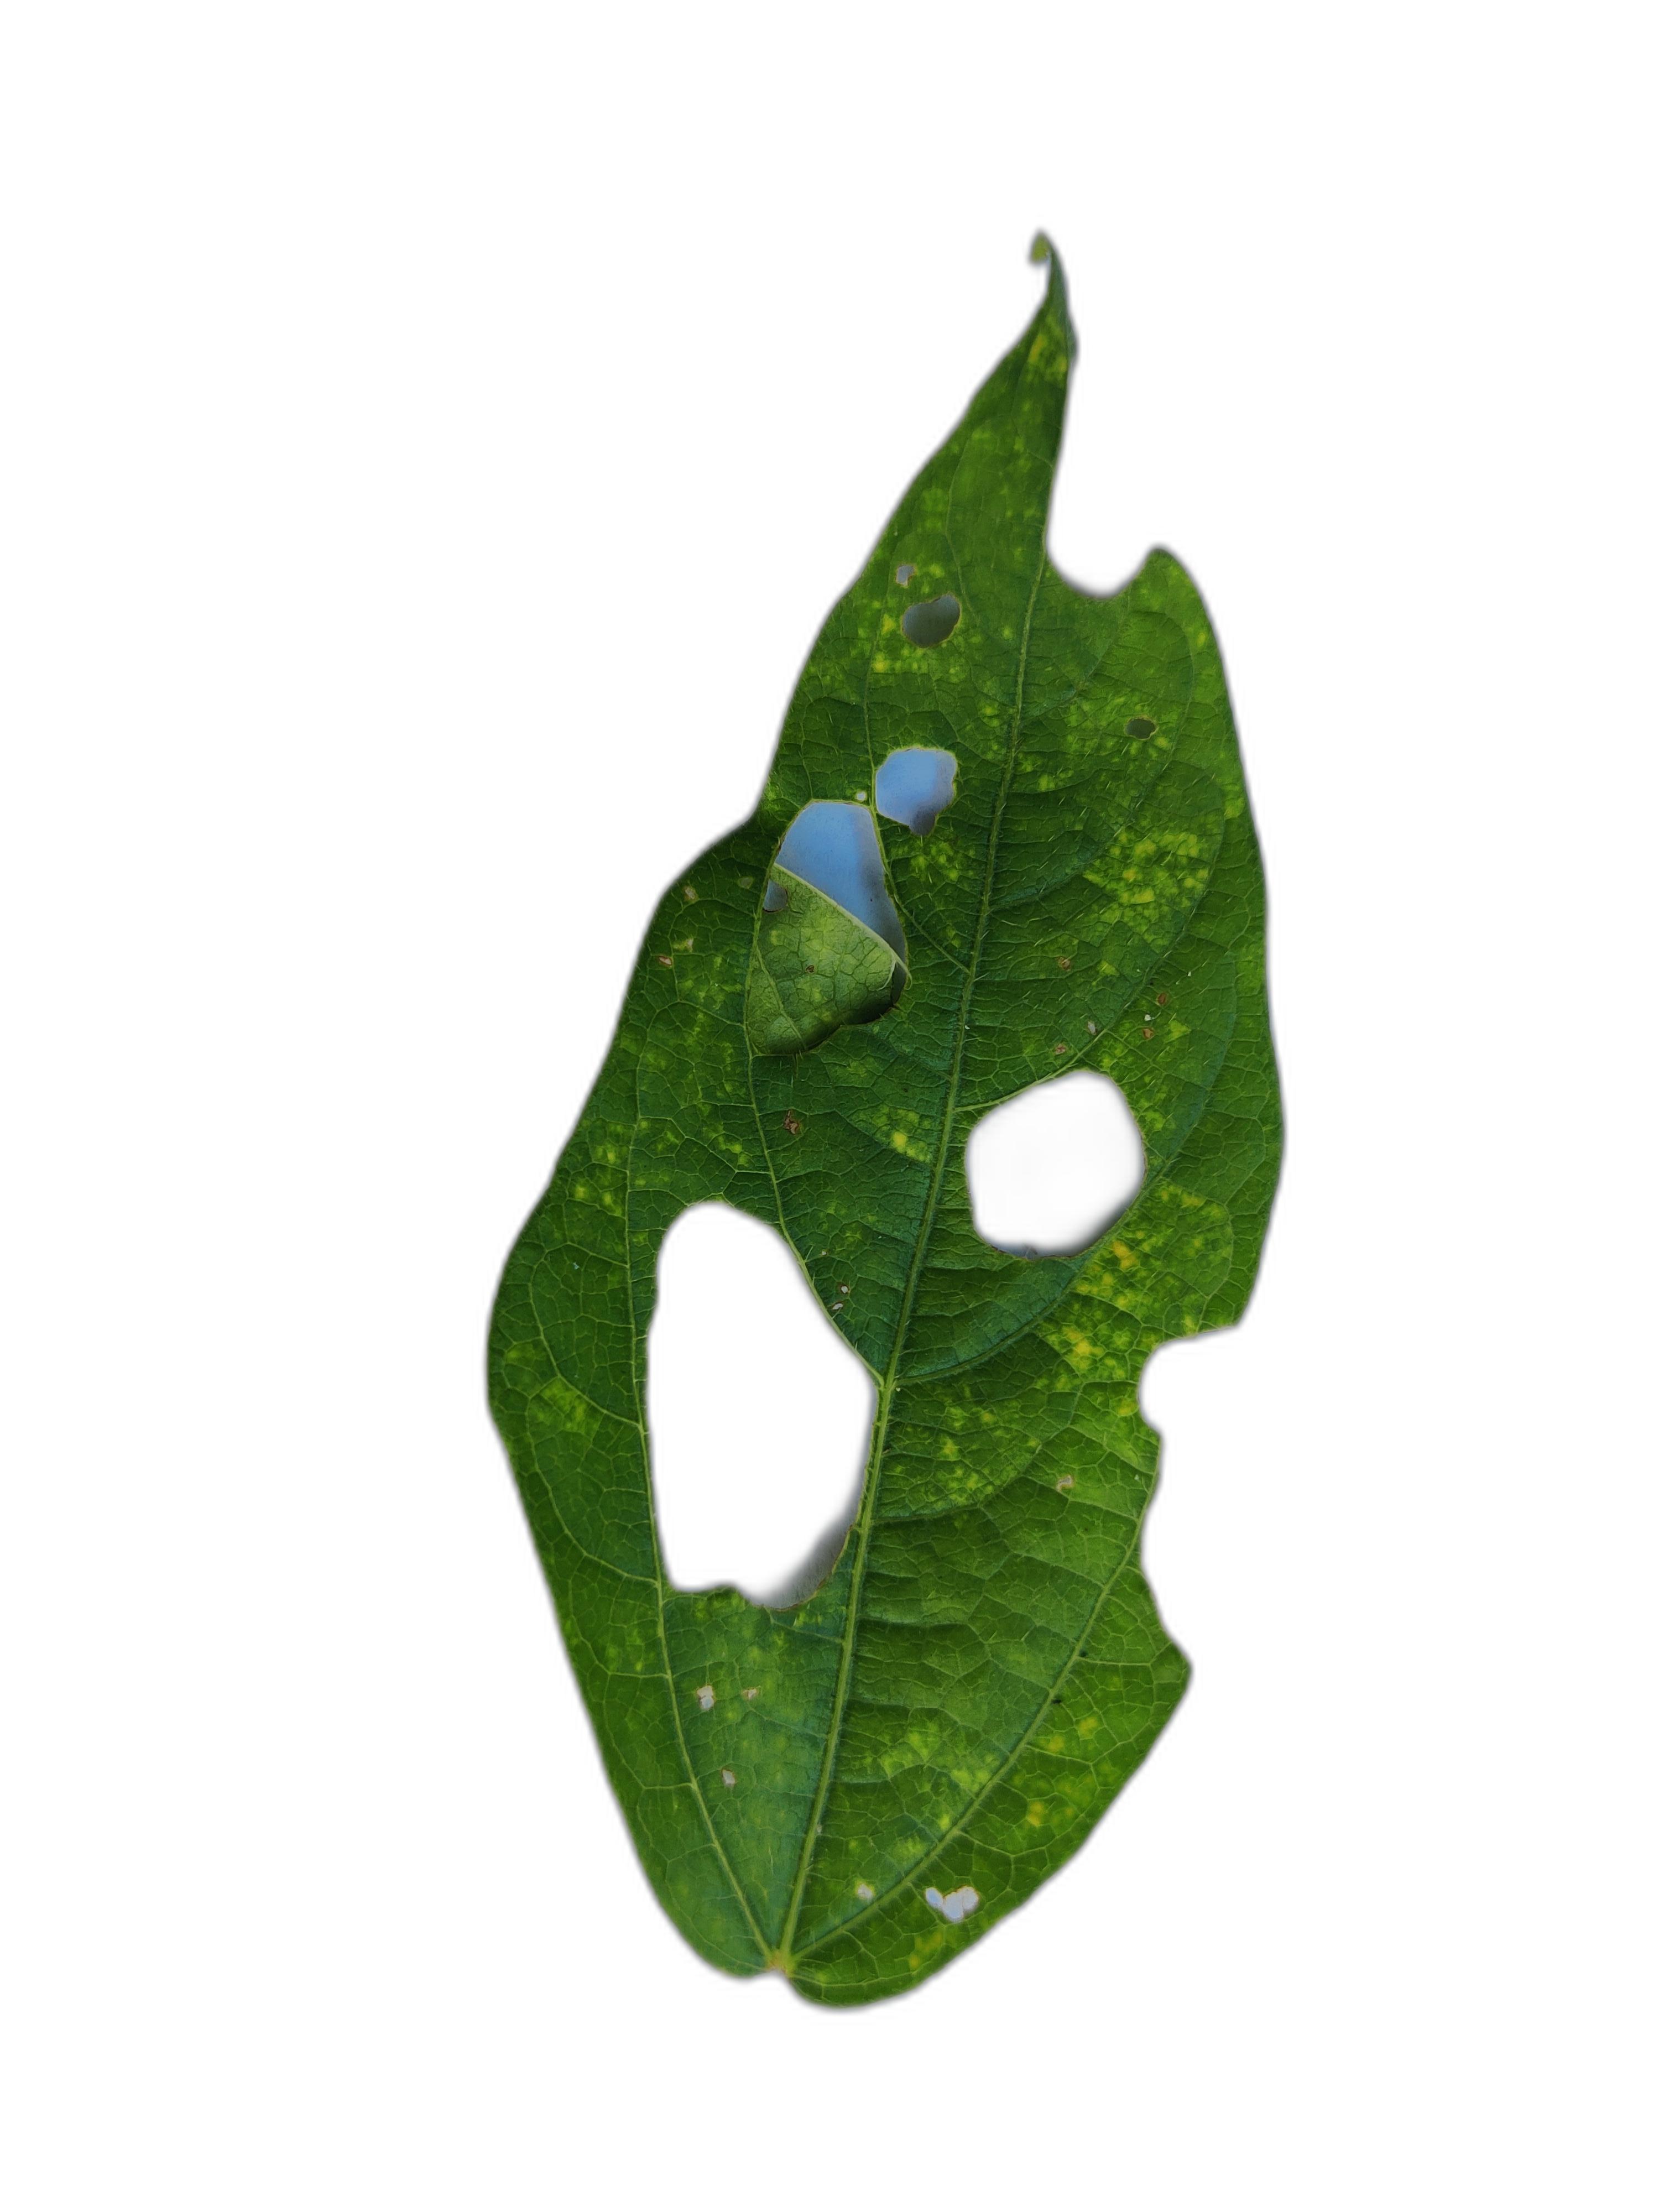
Label: Yellow Mosaic